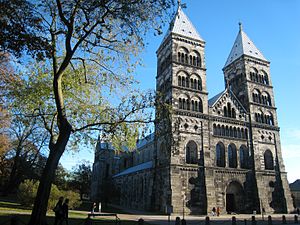
Danmarks historie (1047-1397) / Religion og tro
Lunds domkirke, bygget som sæde for nordens ærkebiskop.
Danmarks ældre middelalder afgrænses oftest af årstallene 1047 og 1397. Året, hvor Svend Estridsen blev konge af Danmark, symboliserer overgangen fra den danske vikingetid til den danske middelalder. Det er senere end indledningen til europæisk middelalder, og det skyldes, at Danmark aldrig kom under direkte romersk indflydelse. Perioden 400-800 kaldes germansk jernalder, mens perioden 800-1047 kaldes vikingetiden. Først derefter begynder dansk middelalder.